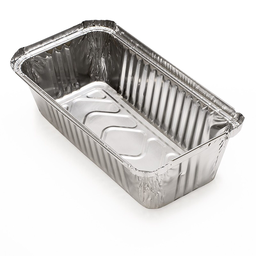
Label: metal